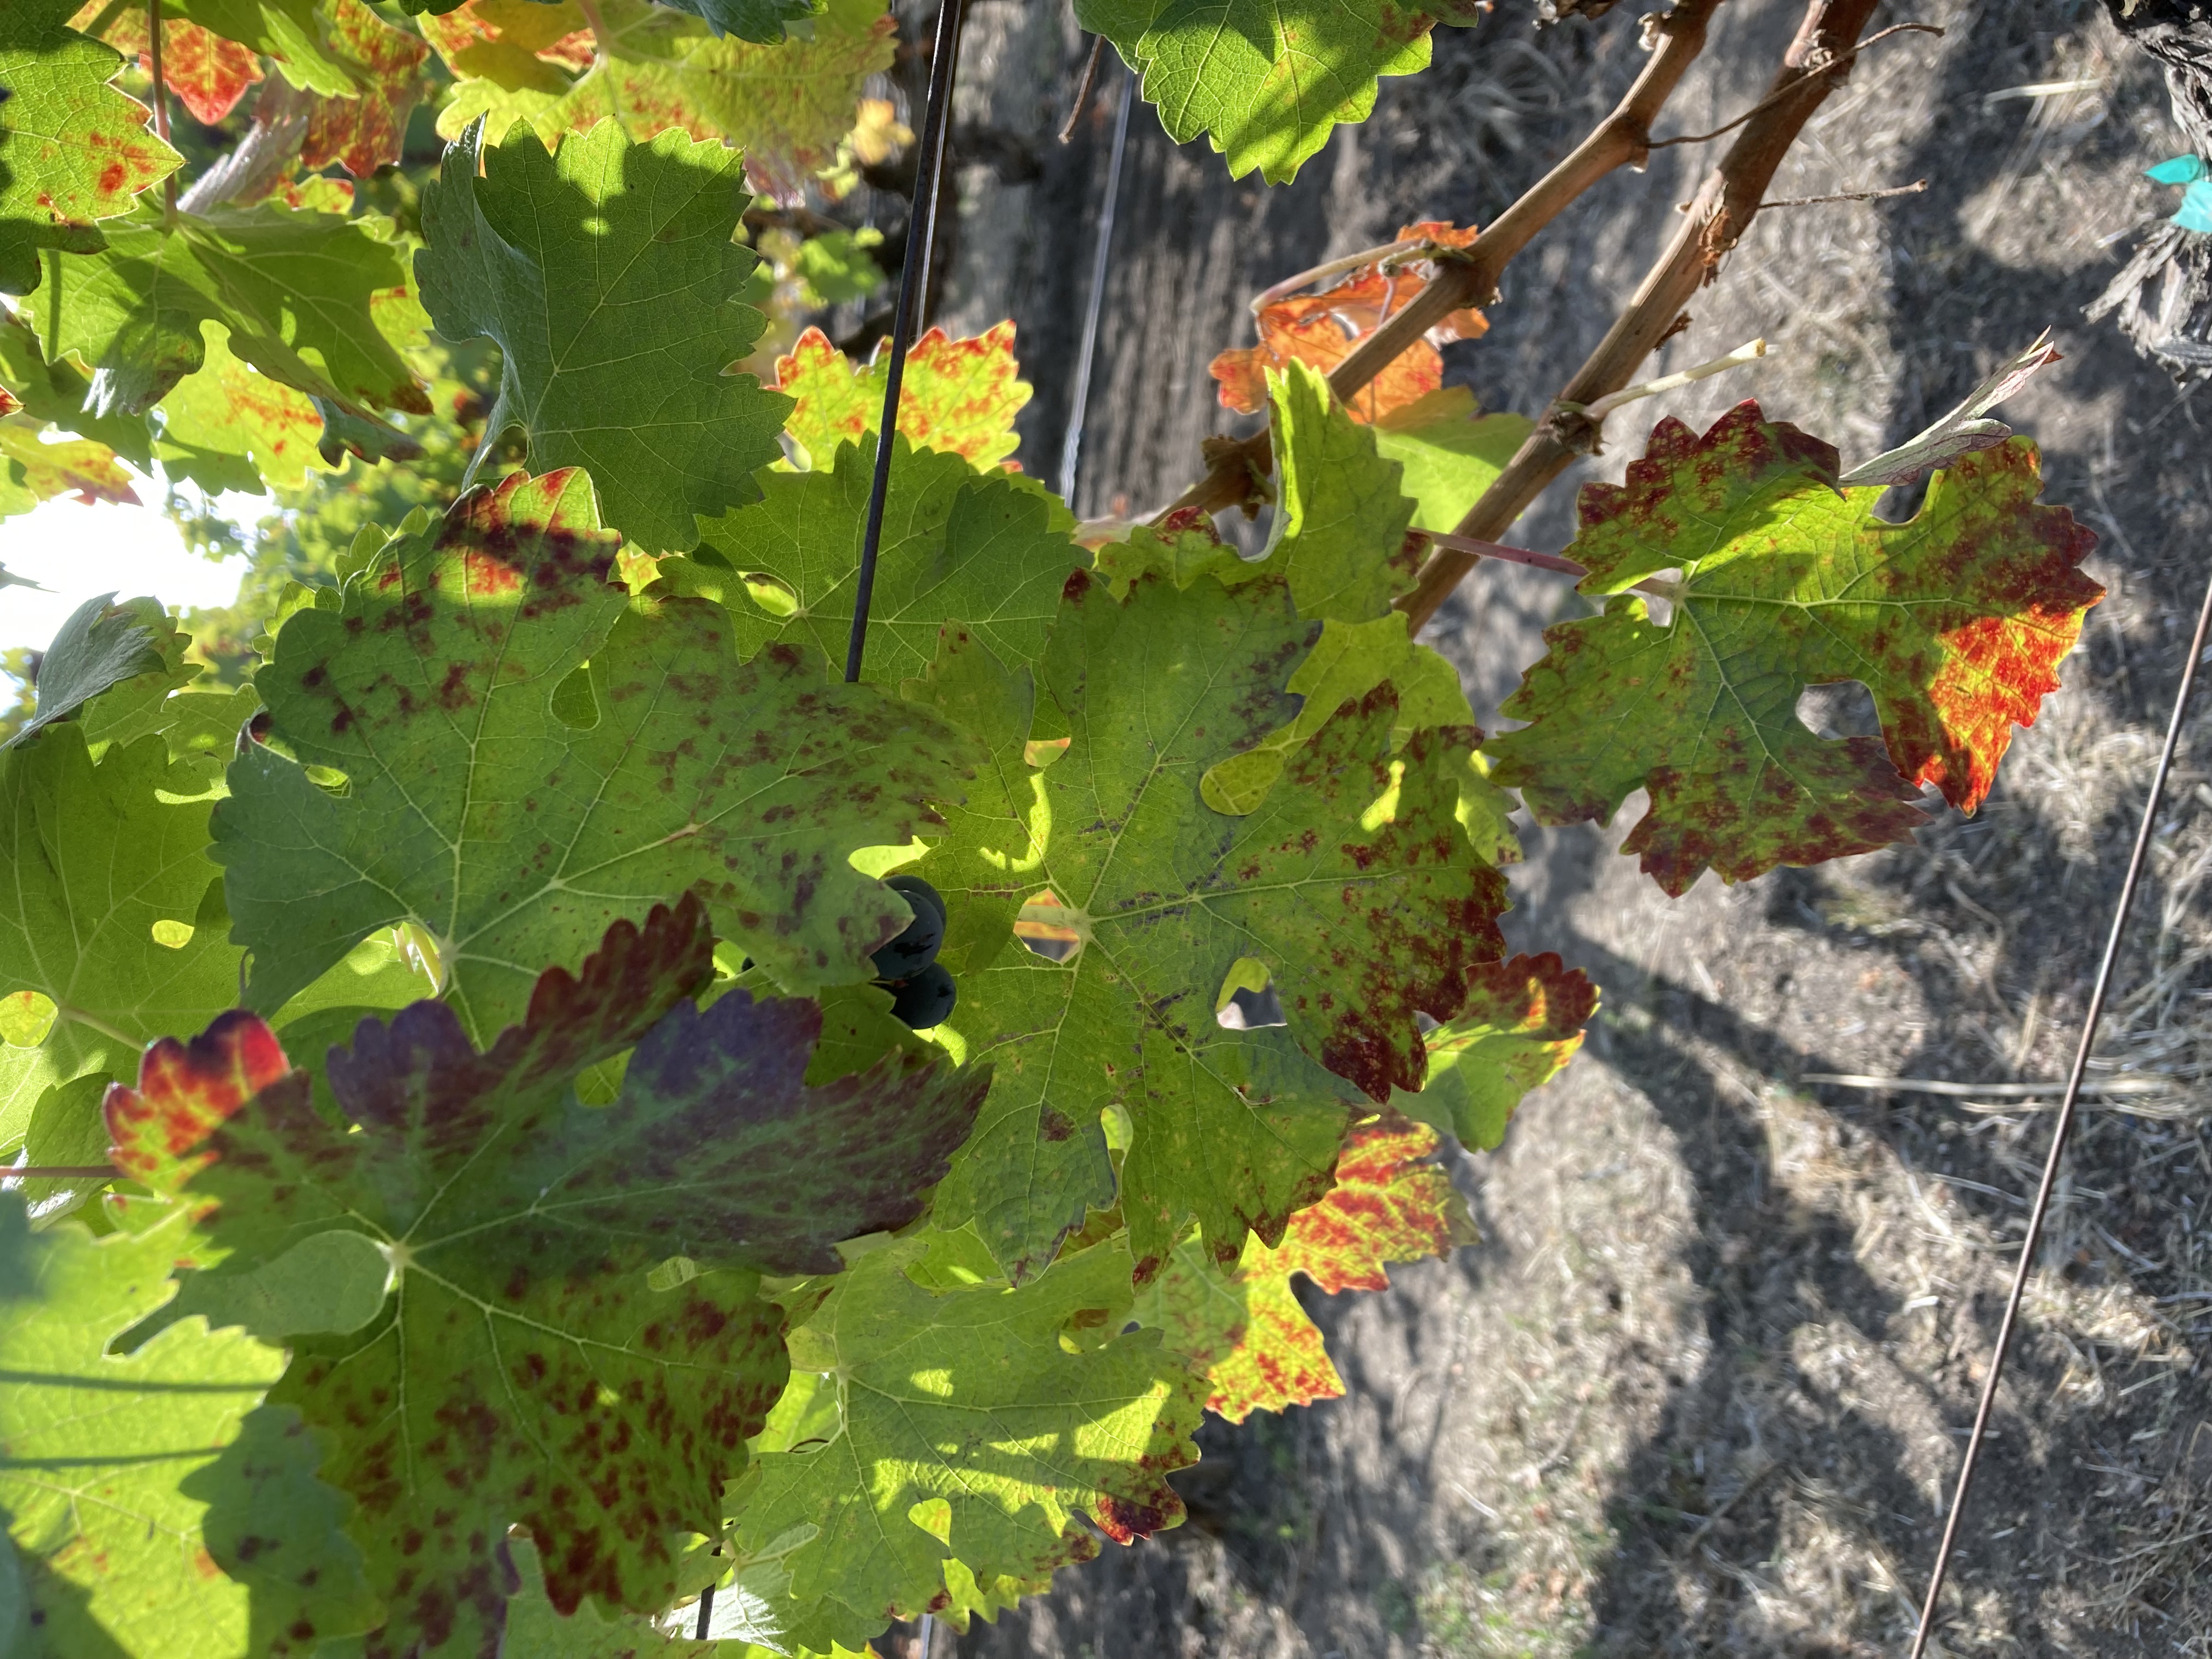
Label: Leafroll 3